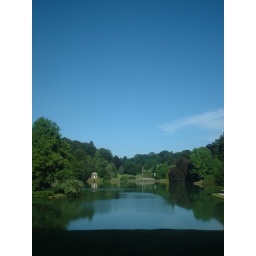
View over the lake of the Temple of Flora with the Palledian bridge and Bristol High Cross.